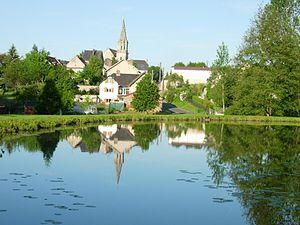
Brancourt-en-Laonnois est une commune française située dans le département de l'Aisne, en région Hauts-de-France.